SyberJet SJ30

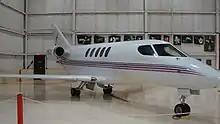
An SJ30 prototype

Ed Swearingen announced a new design for a light twin business jet in October 1986, the SA-30 Fanjet. The SA-30 was to be a 6 to 8 person aircraft powered by two Williams FJ44 turbofans and with a highly swept wing of relatively small area. It was planned to be more efficient than contemporary business jets, and to sell for $2 million. In October 1988 an agreement was signed with Gulfstream Aerospace with the SA-30 to be manufactured and sold by Gulfstream as the Gulfstream Gulfjet. Gulfstream withdrew from the project in September 1989, causing Swearingen to get backing from the Jaffe Group of San Antonio, with the aircraft to be built in a factory next to Dover Air Force Base, Delaware. This resulted in the aircraft again being redesignated as the SJ-30 (later "SJ30-1").